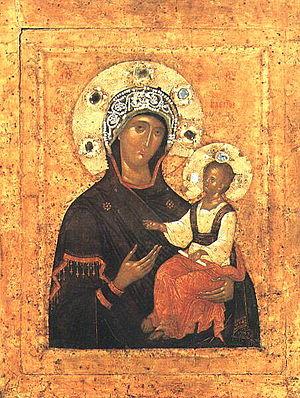
L'Hodigitria est un des types d'icônes les plus répandus et populaires de la Vierge Marie, Mère de Dieu avec son fils Jésus, enfant. Elle a été peinte ainsi, selon la légende, par l'évangéliste Saint Luc. Elle est debout avec l'enfant Jésus sur la bras gauche. C'est la Vierge qui conduit, qui montre le chemin, selon l'étymologie du mot. Le terme peut désigner par extension, une église dédiée à la Vierge Odigitria ou en possédant une icône vénérée.
L’Histoire de l'icône byzantine et orthodoxe est la description des processus historiques d'apparition et de développement de la peinture d'icônes dans le monde orthodoxe. L'icône est un genre de peinture, de nature religieuse par ses thèmes et ses sujets, cultuelle par sa signification, qui débute au haut Moyen Âge, voire dans l'antiquité tardive, dans l'Empire romain d'Orient. L'icône religieuse a pour but d'être un lien entre le monde divin et le monde terrestre, durant la prière individuelle ou la liturgie chrétienne.